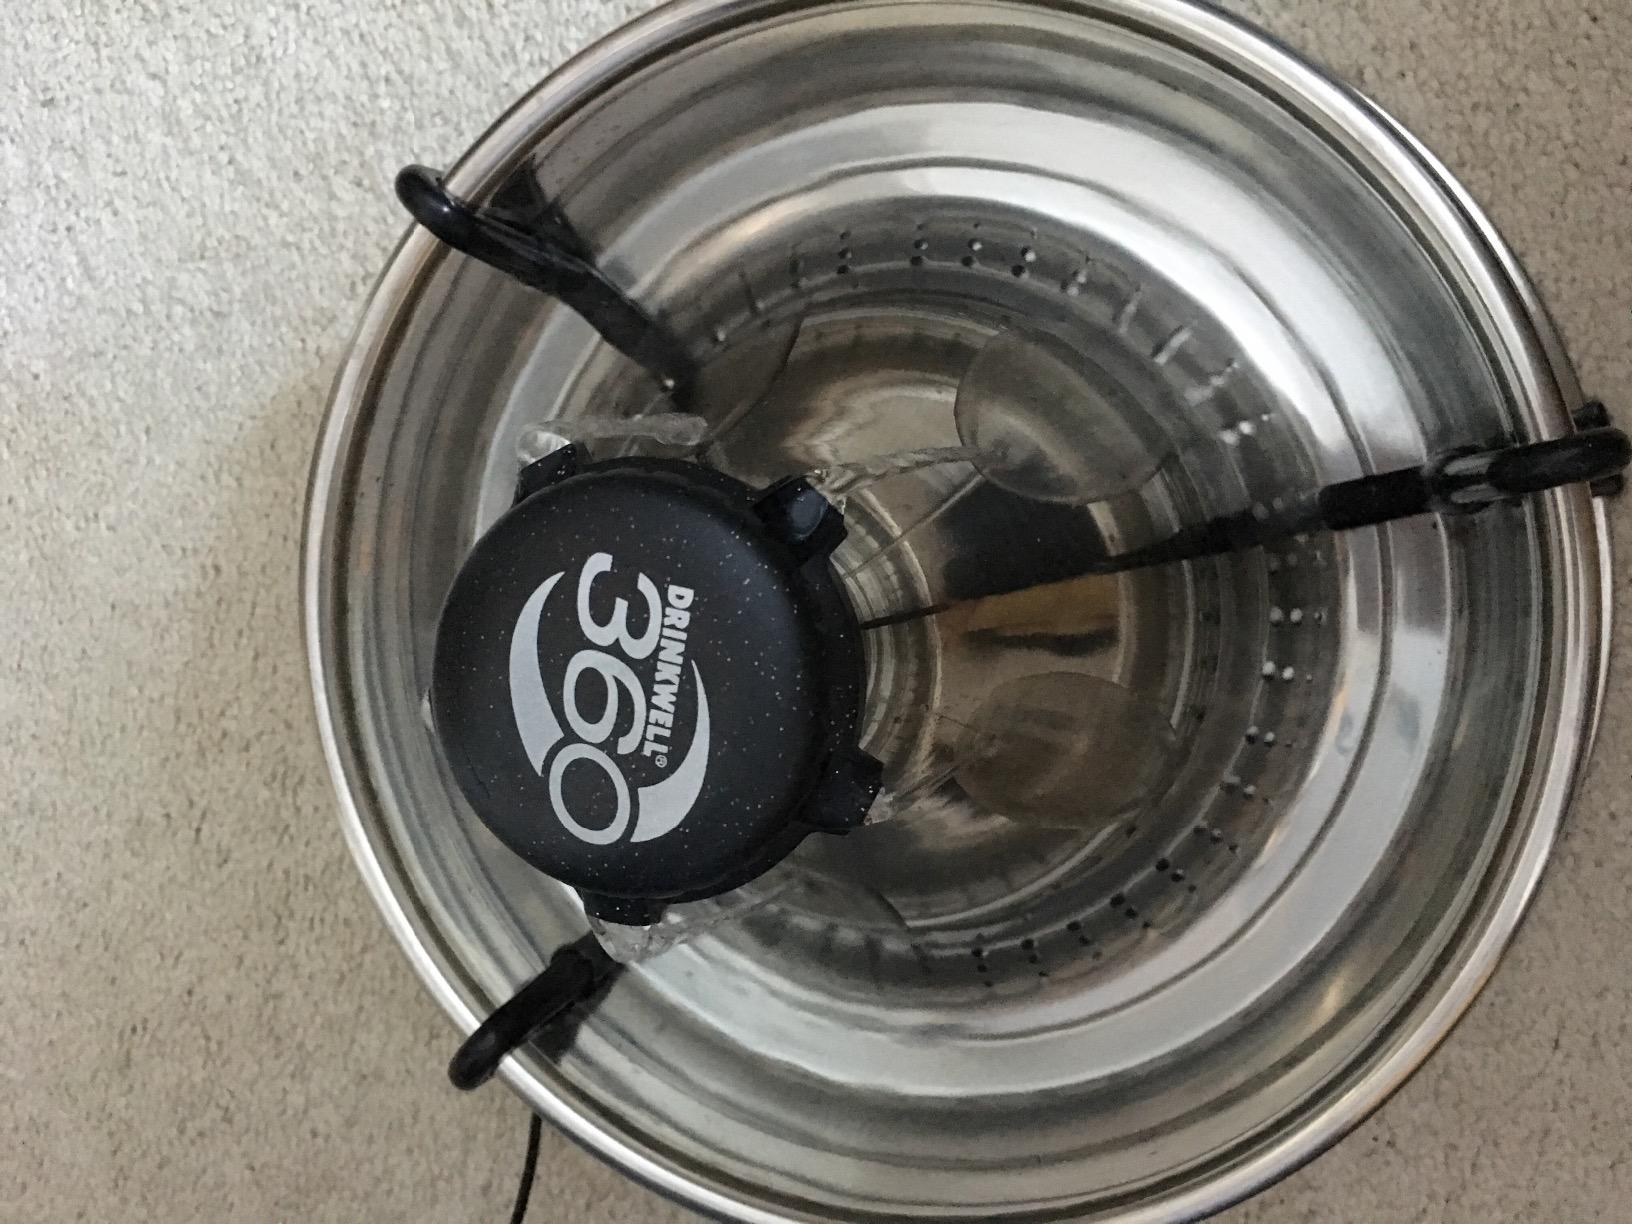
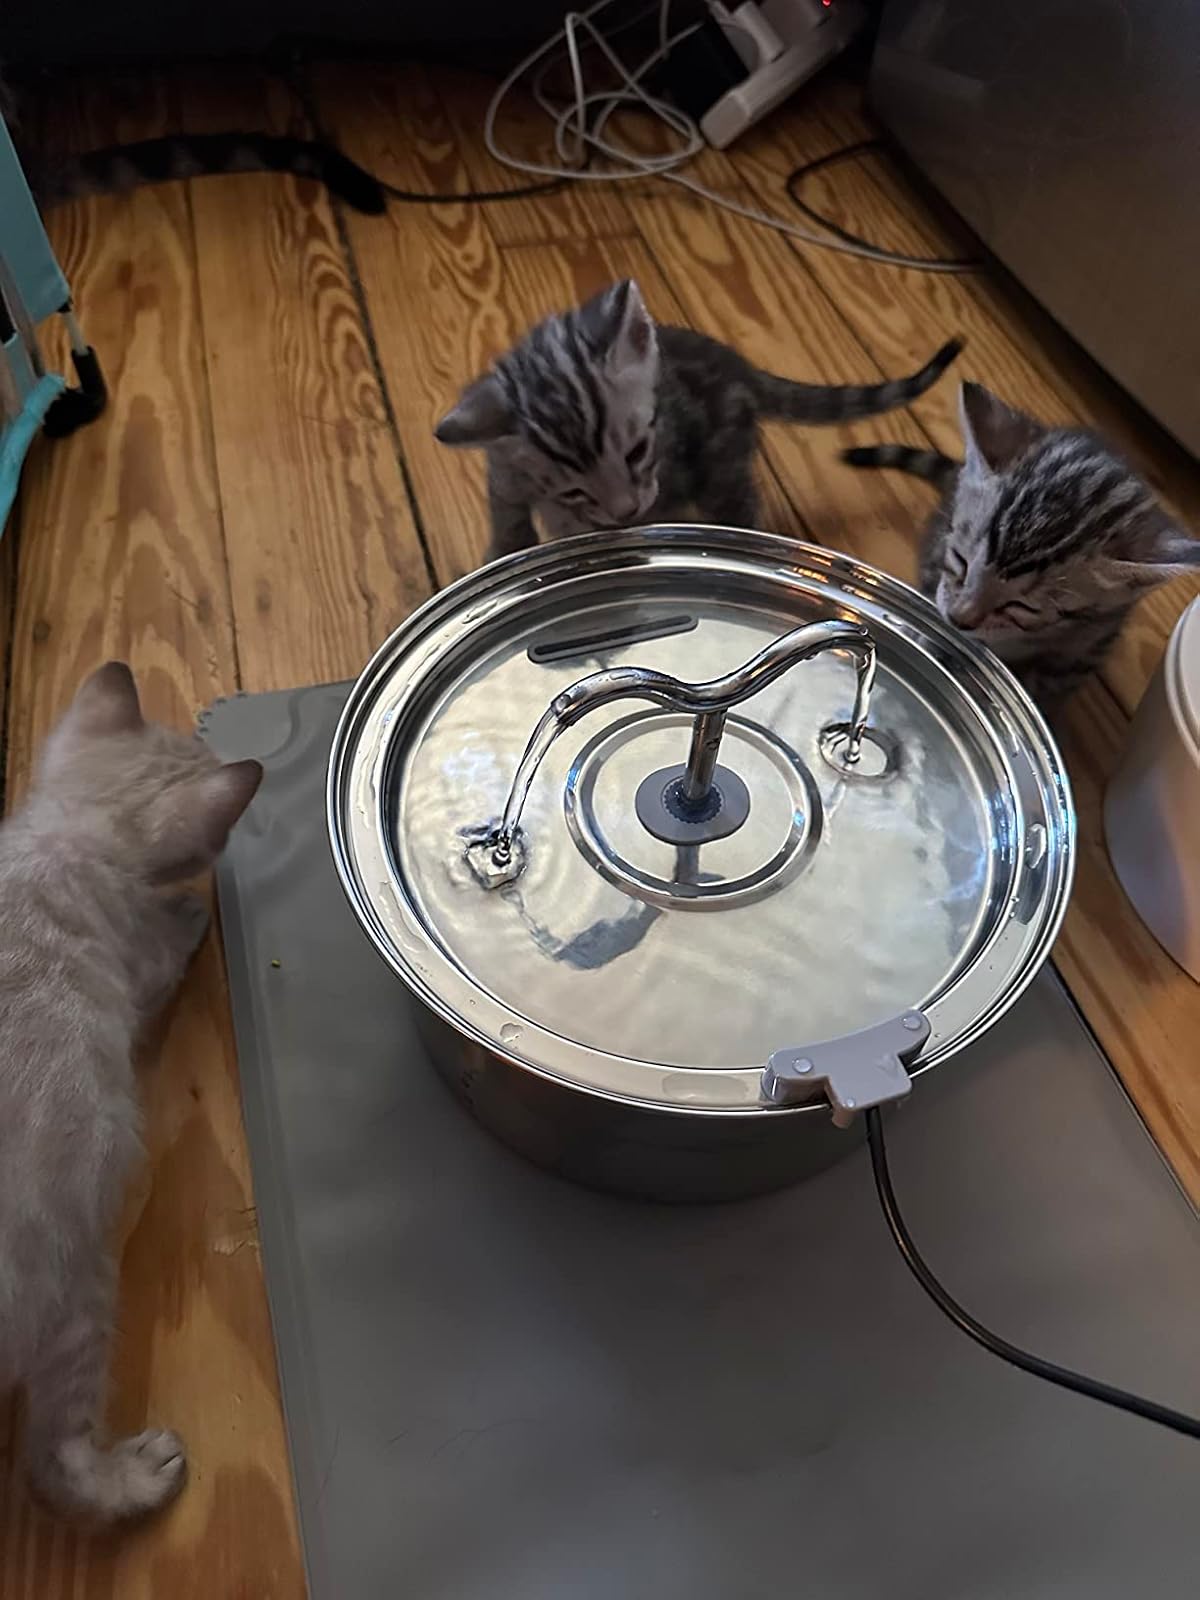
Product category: items_bowl
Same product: no